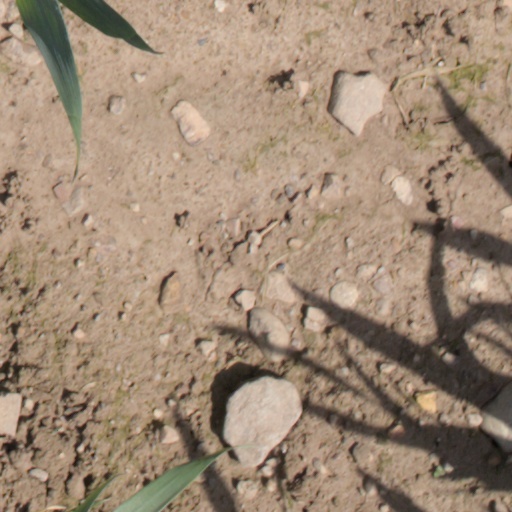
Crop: wheat